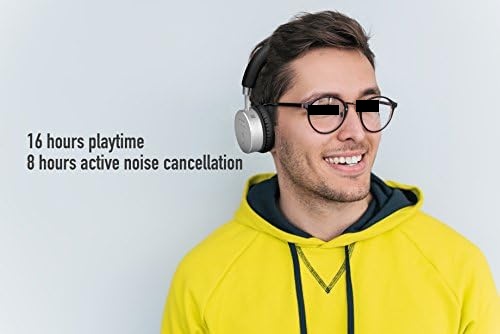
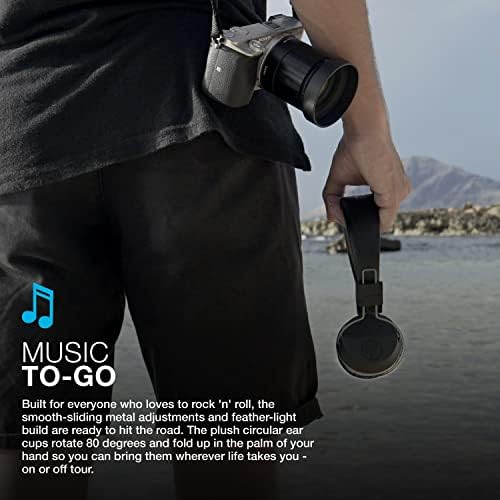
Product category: headphones
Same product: no